Uyghur Khaganate

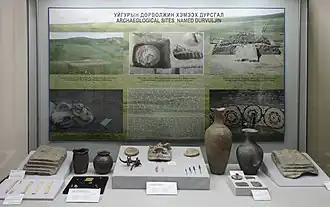
Uyghur Khaganate "Durvuljin" tombs, near the Uyghur capital of Khara Balgas, 7th–9th century CE. Orkhon Valley. National Museum of Mongolia

In 758, the Uyghurs turned their attention to the northern Yenisei Kyrgyz. Bayanchur Khan destroyed several of their trading outposts before slaughtering a Kyrgyz army and executing their Khan.